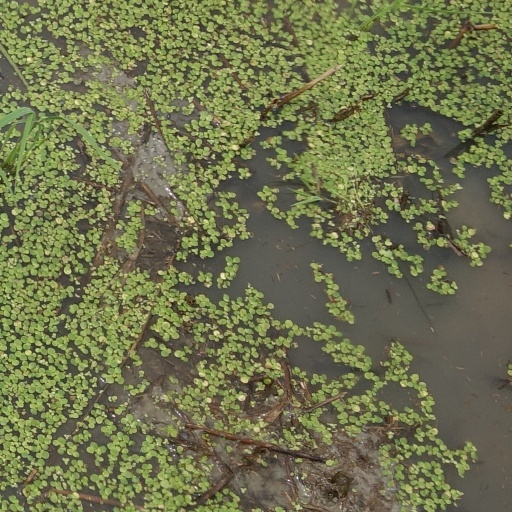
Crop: rice